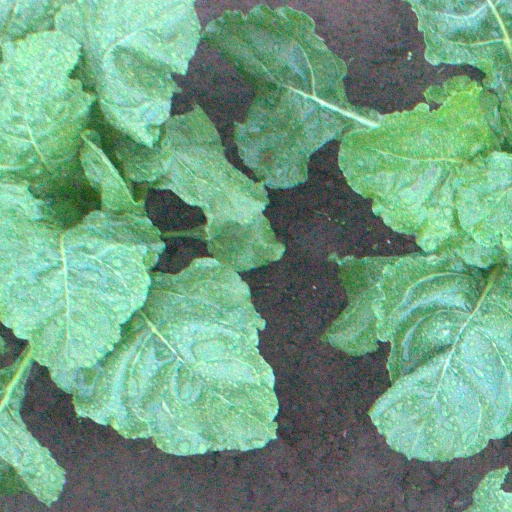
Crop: sugar beet